Amaranthus blitoides

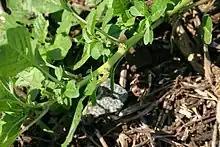

The seeds of "Amaranthus blitoides" were used as a food source by a number of Native American groups. Among the Zuni people, the seeds were originally eaten raw, but later ground with black corn meal, made into balls and eaten.